Raise A Child Inc.

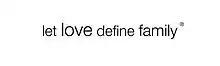
"let love define family" is a registered trademark of Raise A Child Inc.

Raise A Child Inc. (RaiseAChild.US) is a Los Angeles based American 501(c)(3) organization providing support to parties interested in fostering and adoption.